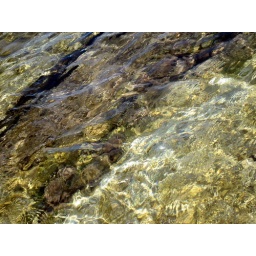
lovely clear water everywhere around the island